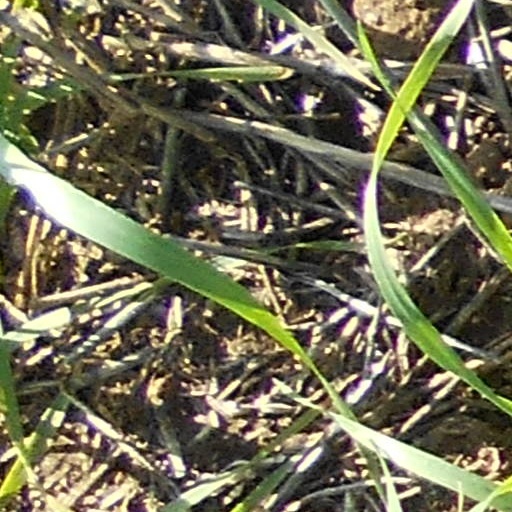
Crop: wheat